List of Final Destination characters

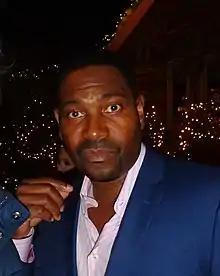

Erin Ulmer is one of the survivors of the Devil's Flight roller coaster crash, and the fifth survivor to die.